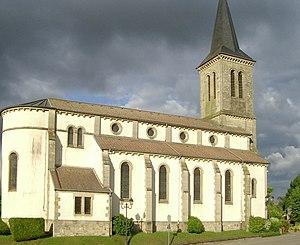
L'église de la Nativité Notre Dame à Chaumousey
Chaumousey est une commune française située dans le département des Vosges, en région Grand Est.